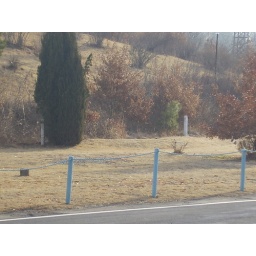
Those white markers in the trees a big extend from coast to coast.